Henning von Berg

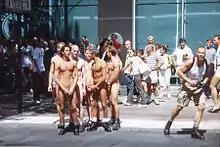
NakedBerlin-Tauentzien Photographer Henning von Berg (right) and his group of nude men on Berlin’s main shopping boulevard Tauentzien

Henning von Berg was born in Northern Germany into a family with a nearly 550-year-old history. He worked as an engineer for thirteen years until the age of 35, when he discovered his calling was to be a photographer.